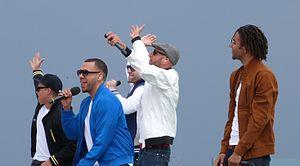
Culcha Candela est un groupe de dancehall allemand, originaire de Berlin, formé en 2002, les thèmes abordés s'étendent de chansons à caractère politique, comme Una Cosa ou Schöne, neue Welt à des chansons plus festives, telles que Partybus.